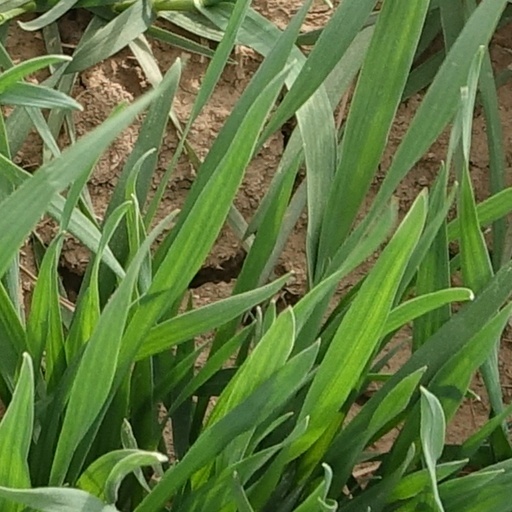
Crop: wheat